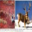
Label: deer